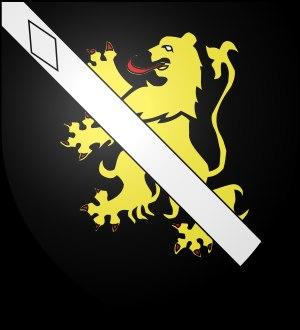
Liste non exhaustive :